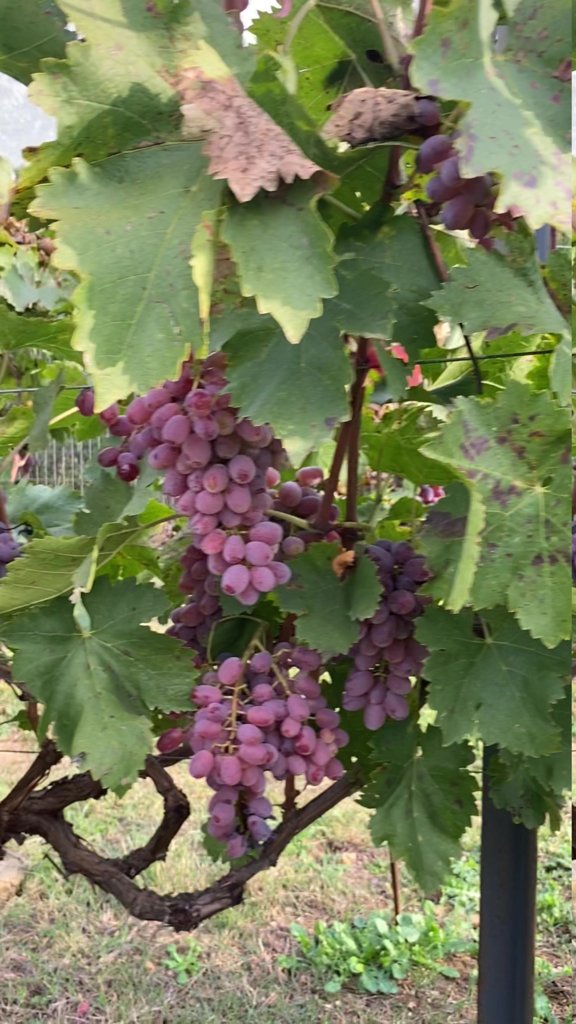
Berries visible: 148
Grape clusters: 6